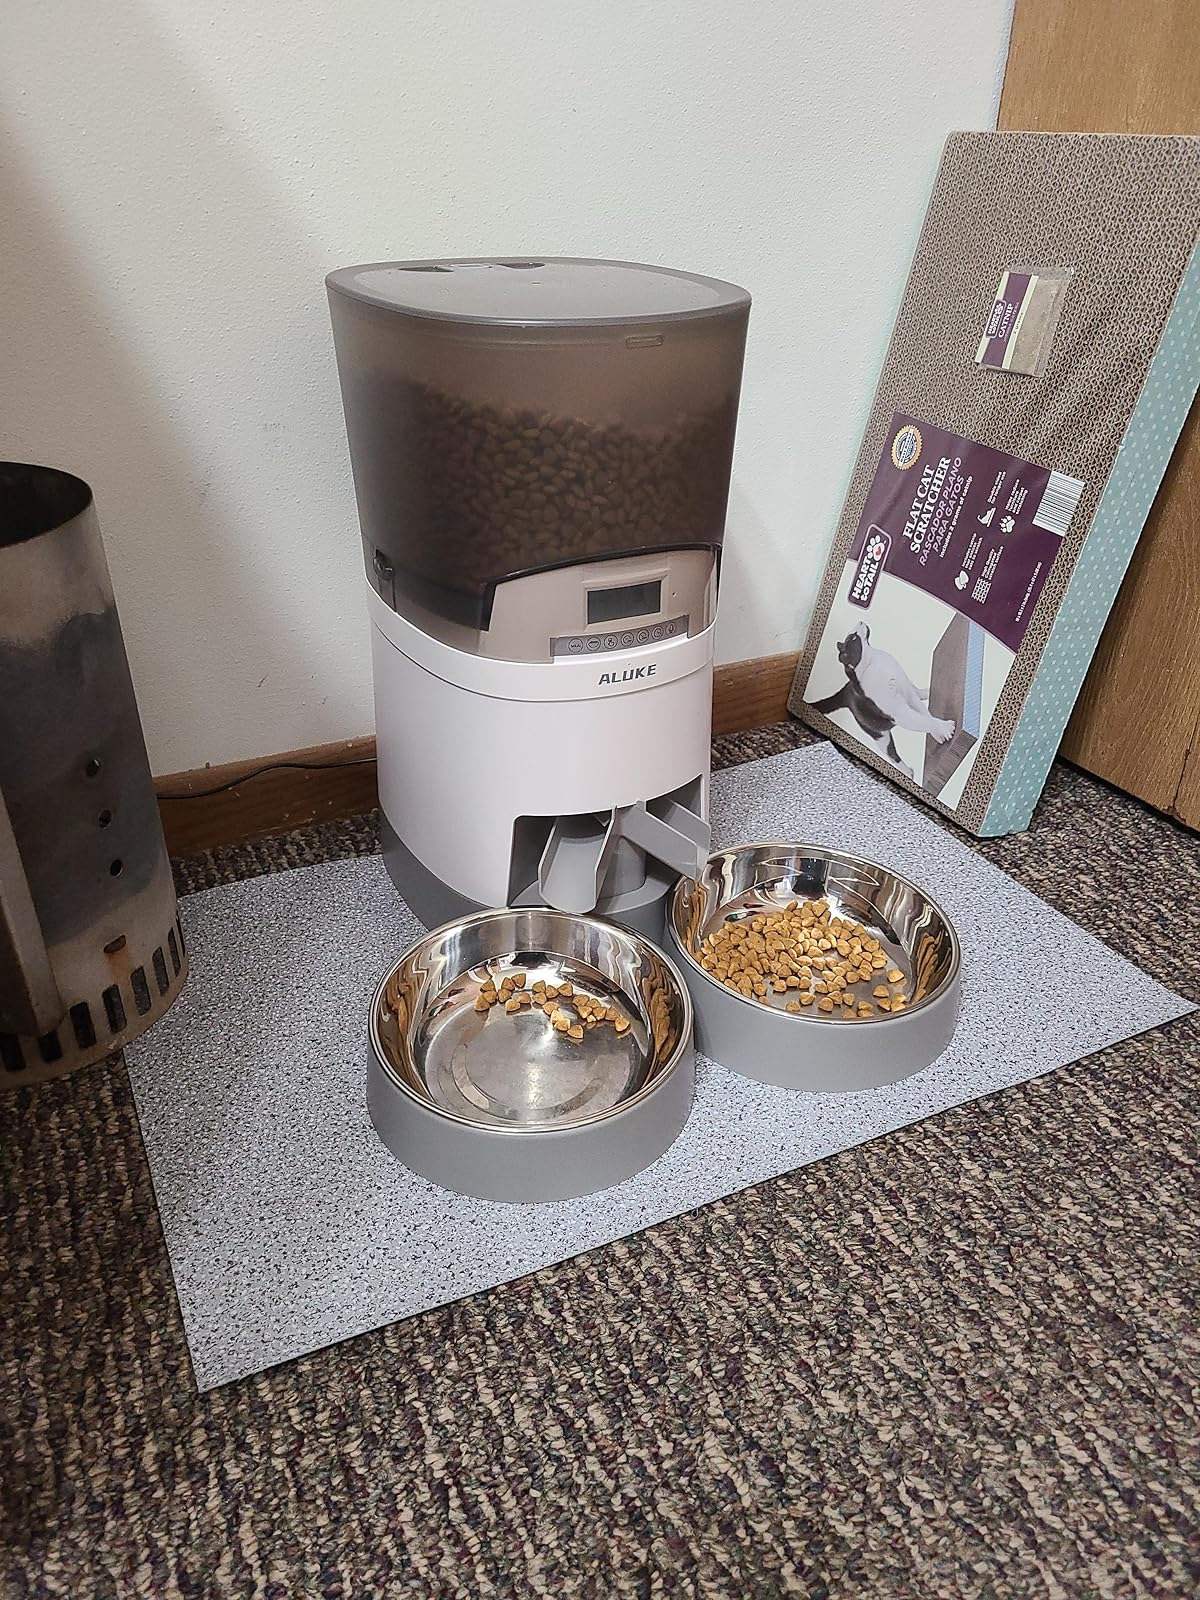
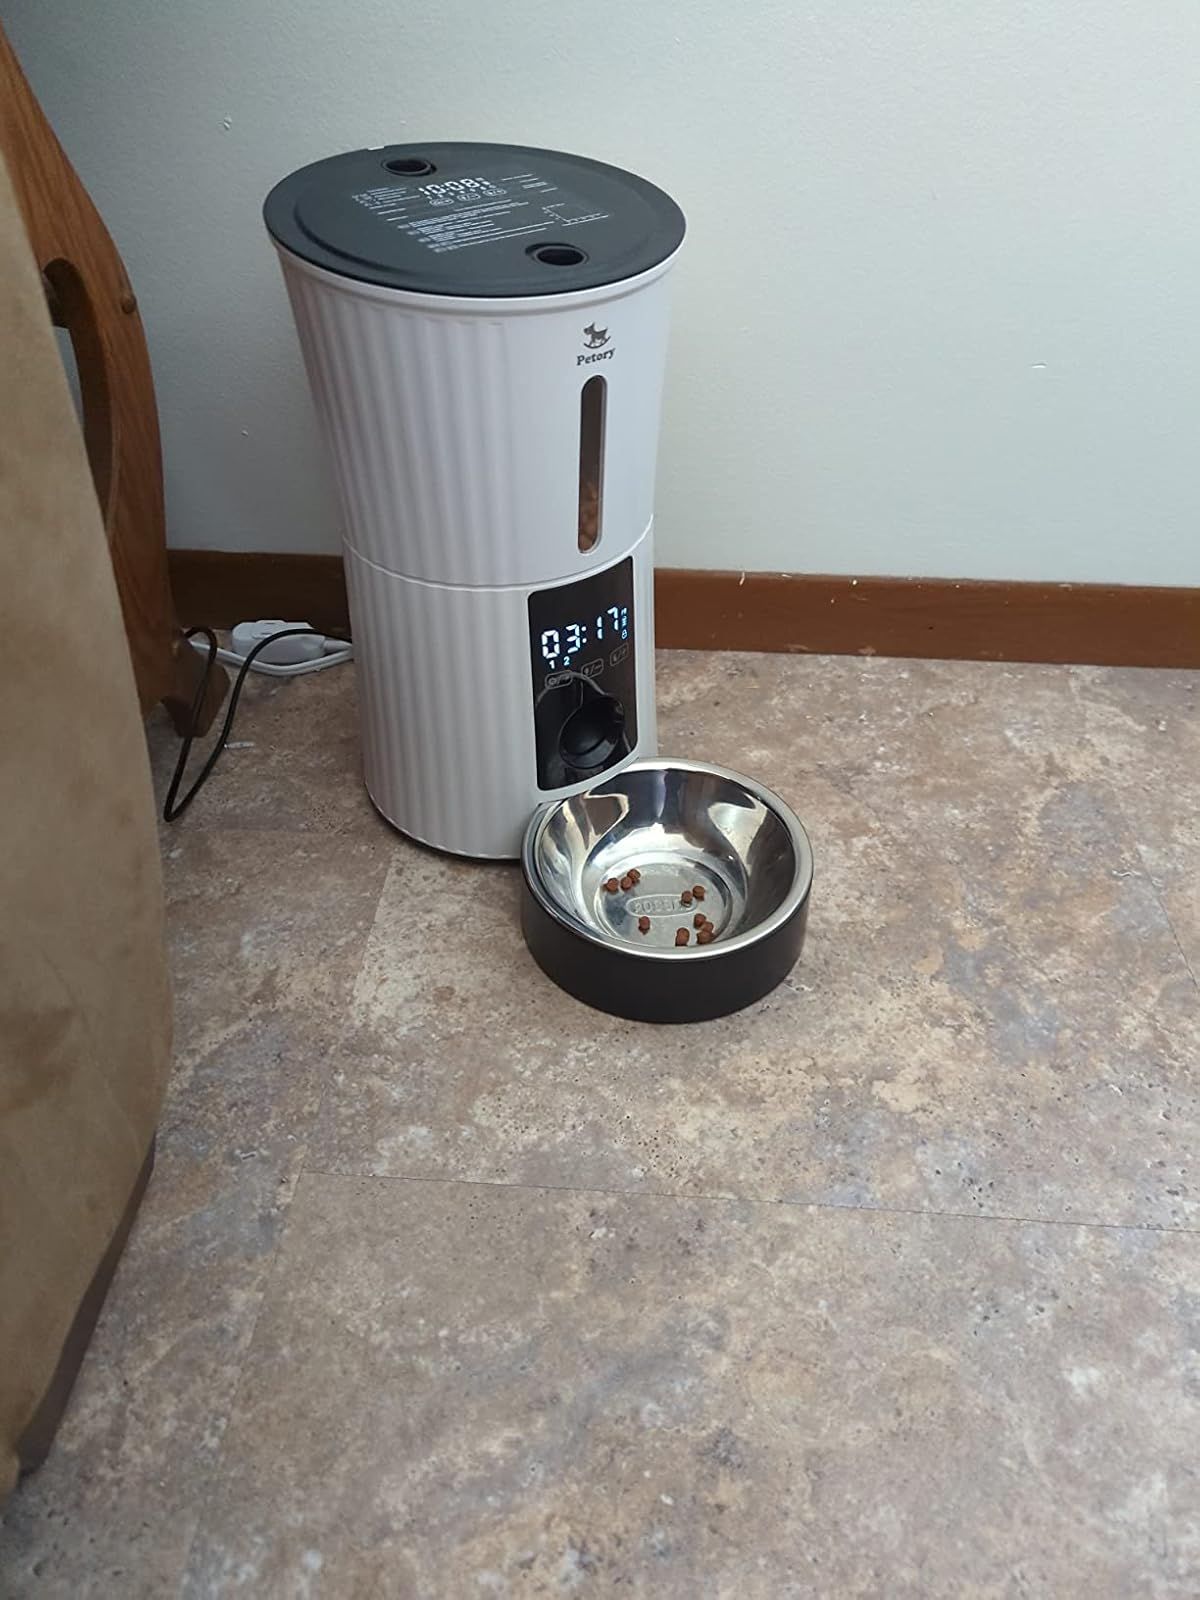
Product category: items_feeder
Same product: no